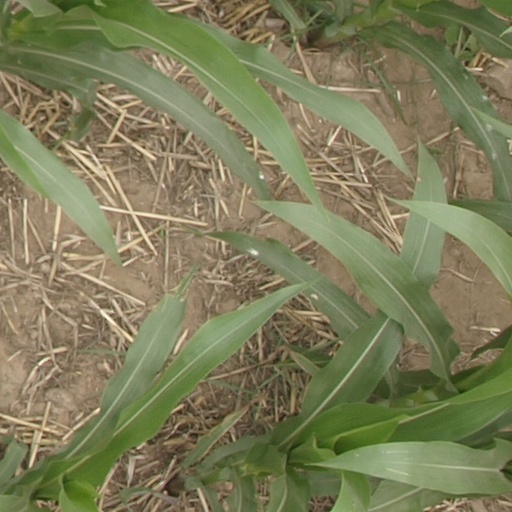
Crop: maize; corn